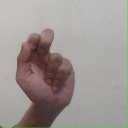
अक्षर: ढ